Squatting

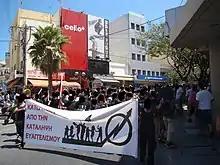
A pro-squatting protest in Greece, with participants carrying anarchist flags

The trajectory of squatting in central and eastern Europe is different from that of western Europe because, until recently, countries were part of the Communist Bloc and squatting is generally not tolerated.